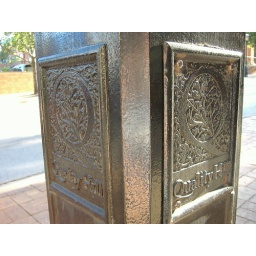
This is on the bottom of every street lamp in our neighborhood, just in case you forget where you are.